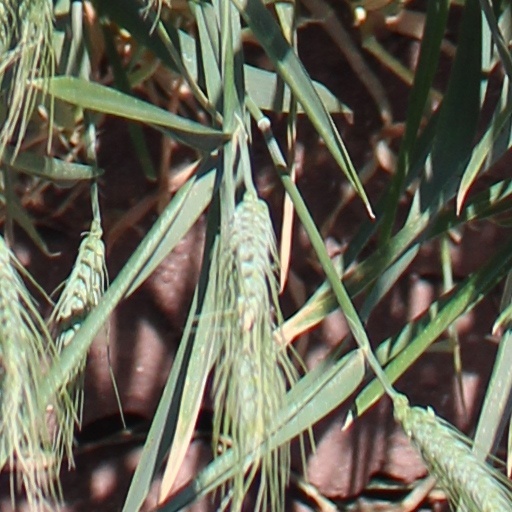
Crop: wheat